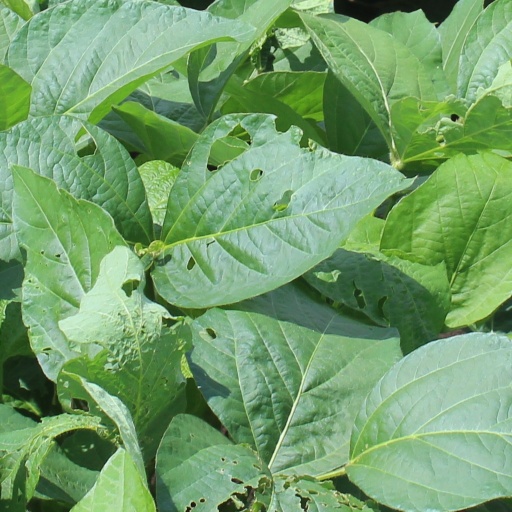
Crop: soybean